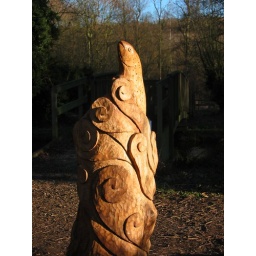
spotted by the side of a river near eynsford in kent.